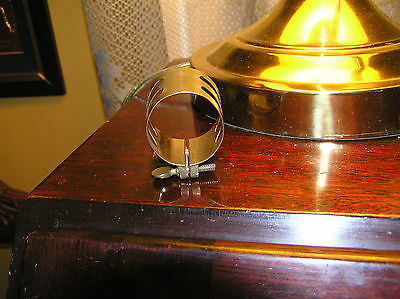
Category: table